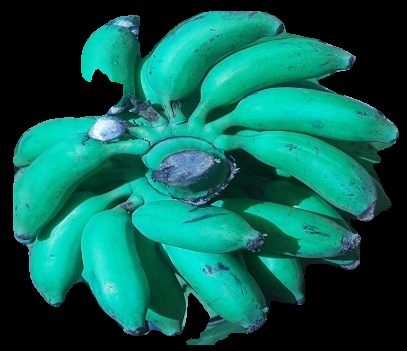
Variety: elakki-bale
Grade: grade3